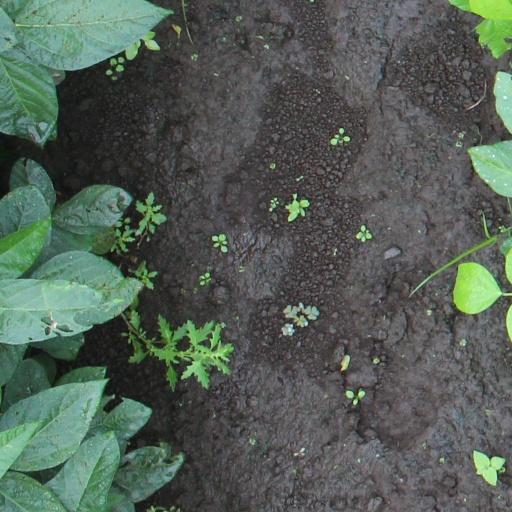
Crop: soybean